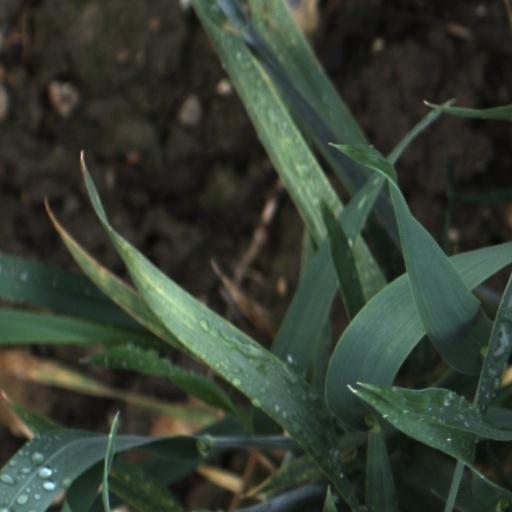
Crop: wheat